Pedro Noel

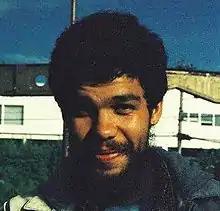
Noel in Quito, June 2014

Pedro Noel is a Brazilian journalist and graduated philosopher. According to Romanian media, he is also an Internet media activist, known as 'one of those who made 700 thousand Spaniards take the streets' in 2011.